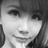
Emotion: neutral